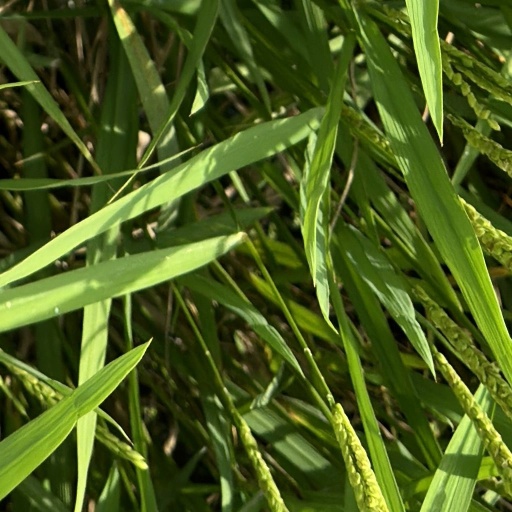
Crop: rice